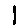
Label: 1